Palazzo Colonna (Marino)

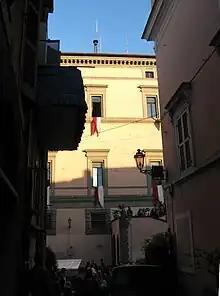
Glimpse of the facade of the building from an alley in the Castelletto district

On June 4, 1964, the municipal coat of arms, which had survived the collapse of the building in 1944, was solemnly relocated on the facade of the palace. The new coat of arms, which still hangs to this day on the facade, was created in 1995 by painter Antonio Nardi.